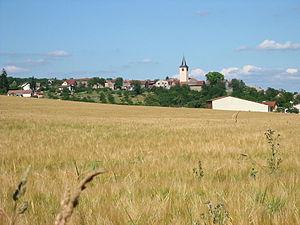
Fauconcourt est une commune française située dans le département des Vosges, en région Grand Est. Les habitants de Fauconcourt sont les Falconicuriens.